Eastern span replacement of the San Francisco–Oakland Bay Bridge

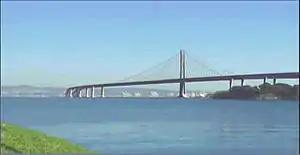
Artistic rendition of the accepted design as seen from Treasure Island after removal of the original span (ca. 2018)

After this, a design contest was held for a signature span (a span with distinctive and dramatic appearance, unique to the site) by the Engineering and Design Advisory Panel (EDAP) of the Metropolitan Transportation Commission (MTC). A number of innovative proposals were examined until all but four proposals that were submitted by members of EDAP were selected as semi-finalists, and a winner was selected from this group. This posed a serious conflict of interest, as members of the EDAP who were selecting the bridge design reviewed proposals by their own firms and rejected all proposals that did not have a representative on the EDAP. The design chosen was more expensive than the alternatives, because the primary structure cannot be self-supporting until it is structurally complete. This requires the building of two bridges, the first a falsework to support the final span, which would be removed upon completion of the final span. It has also been criticized as both a less structurally robust design and with less predictable construction costs than other modern spans.